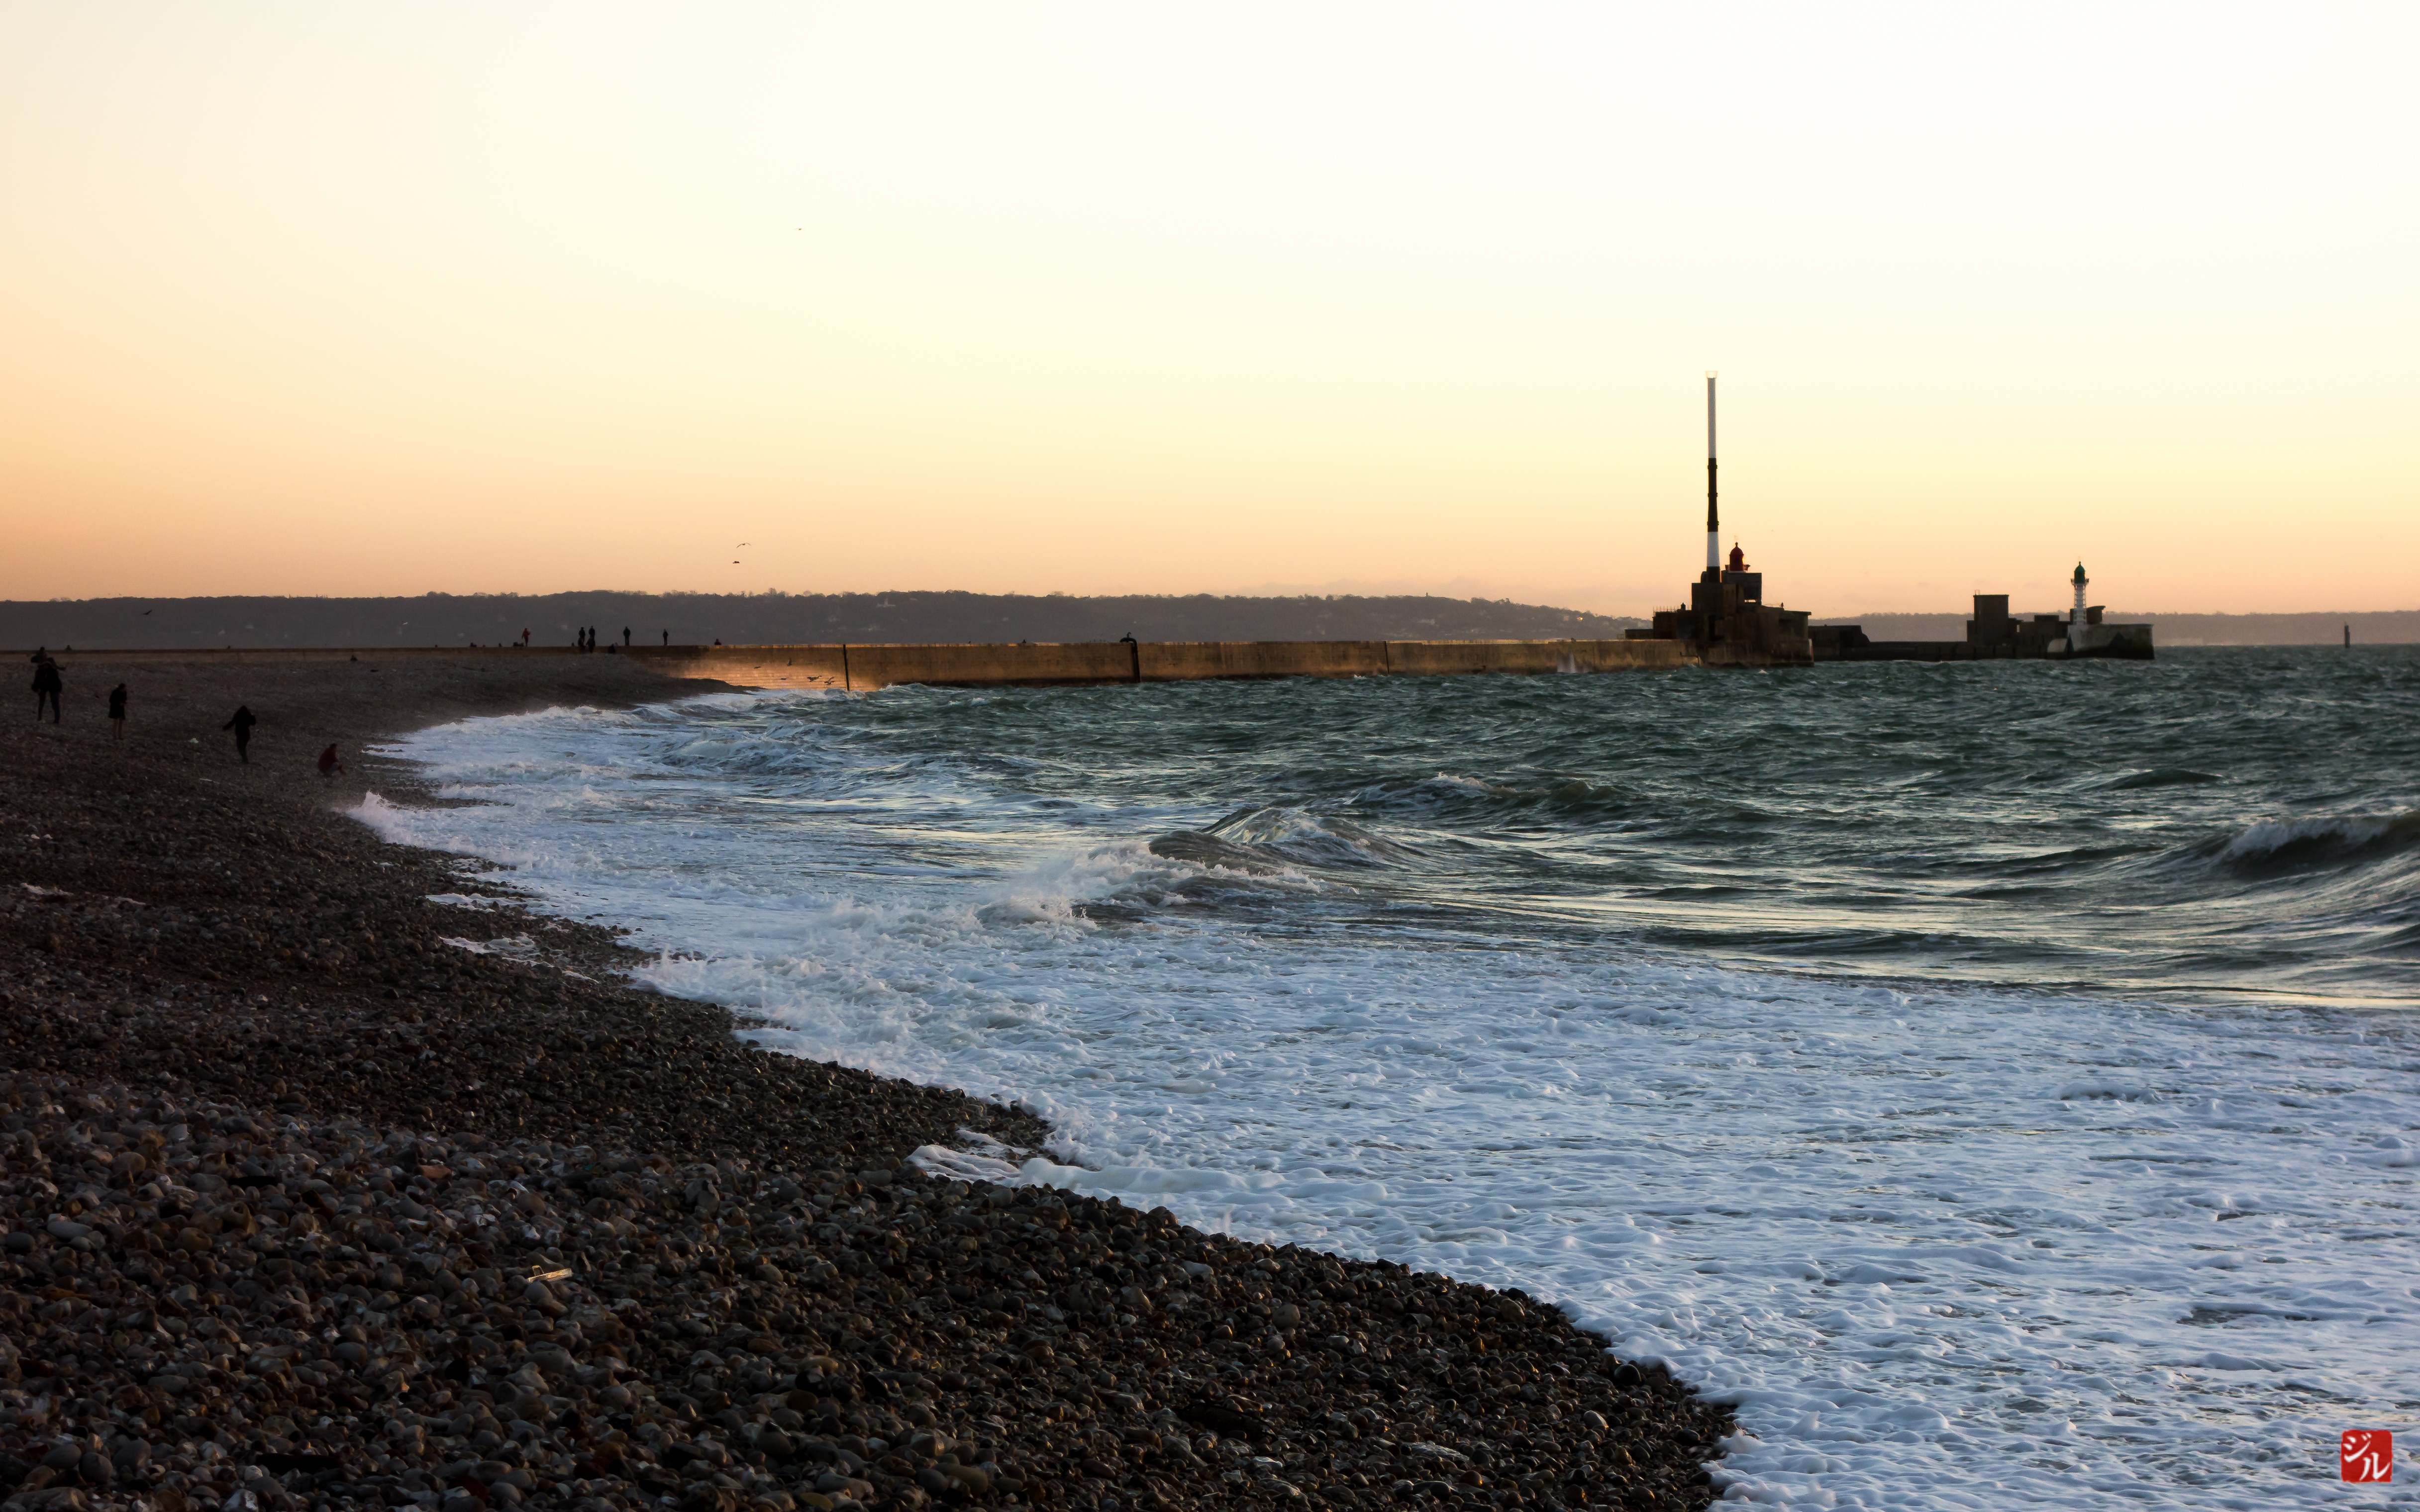
beach, sea, coast, sand, ocean, horizon, sunrise, sunset, morning, shore, wave, dawn, dusk, evening, vehicle, tower, bay, body of water, breakwater, cape, wind wave